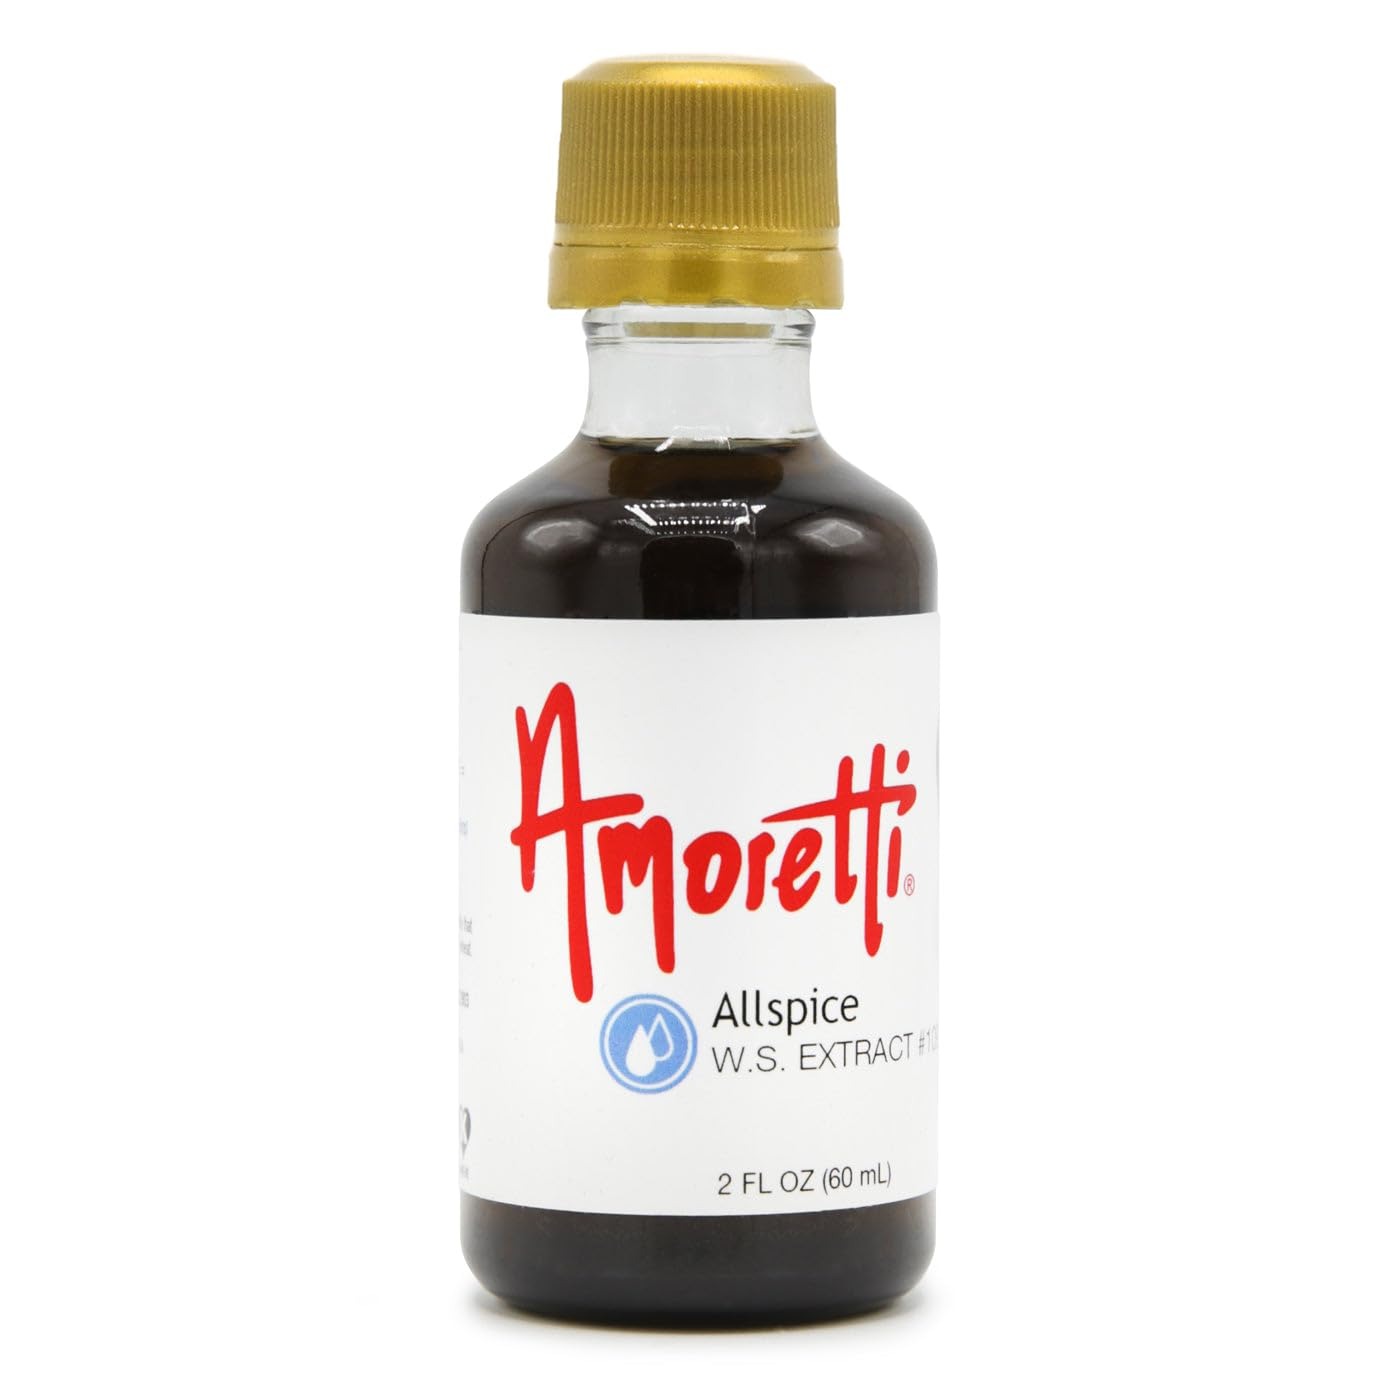
Item Name: Amoretti - Allspice Extract Water Soluble 2 oz - Highly Concentrated & Perfect For Pastry, Savory, Brewing, and more, Preservative Free, Vegan, Kosher Pareve, Keto Friendly
Bullet Point 1: INCREDIBLE VERSATILITY: Our extracts are ideal for flavoring cakes, cookies, buttercreams, frostings, macarons, brewing, distilling and so much more.
Bullet Point 2: SPECIFICATIONS: Highly concentrated, no preservatives, no artificial colors, gluten-free, vegan Kosher Pareve, keto-friendly, bake-proof, and freeze-thaw stable.
Bullet Point 3: HIGHEST QUALITY: We use only the finest and freshest ingredients to deliver delicious natural flavors in each serving.
Bullet Point 4: Preservative-Free
Bullet Point 5: Bake-Proof & Freeze-Thaw Stable
Product Description: Warm, Spiced, FlavorfulEnhance your gourmet creations with Amoretti's Allspice Water-Soluble Extract. A trusted choice among industry professionals, our extracts are naturally flavored, highly concentrated, and very versatile. Deliver the irresistible flavors of cinnamon, nutmeg and clove straight into all your favorite culinary applications. Empower your imagination — with Amoretti!Product Details
Value: 2.0
Unit: Ounce

Price: 34.44